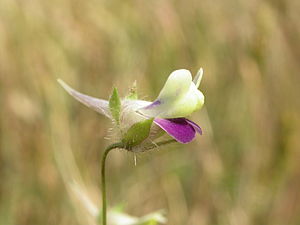
Torskemund (Kickxia)
Spydbladet torskemund (Kickxia elatine)
Spydbladet torskemund (Kickxia elatine)
Torskemund (Kickxia) er en slægt af planter, der består af omkring 47 arter, hvoraf to findes vildtvoksende i Danmark. Også slægterne Chaenorhinum, Cymbalaria og Linaria kaldes for Torskemund.